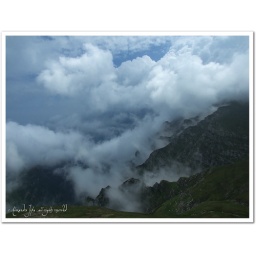
clouds come over the Bucegi mountains